Waiwhetu Aquifer

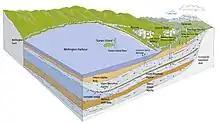

The Waiwhetu aquifer covers a wedge-shaped area of 75 km² under the Hutt Valley and Wellington Harbour, and by size is the fifth-largest in New Zealand.